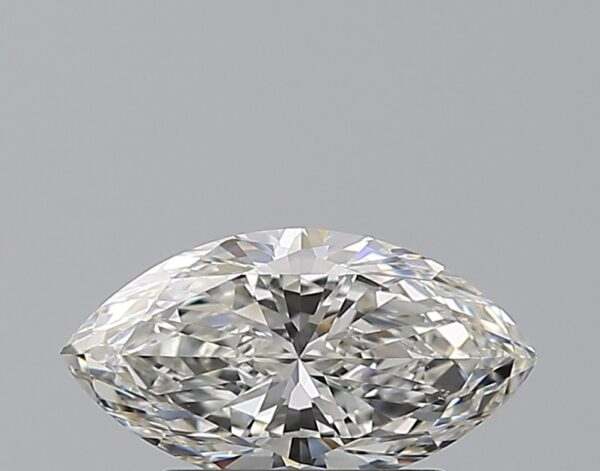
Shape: marquise
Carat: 1.01
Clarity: VVS2
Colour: G
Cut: EX
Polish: EX
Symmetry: EX
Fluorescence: N
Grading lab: GIA
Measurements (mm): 9.68 x 5.2 x 3.32